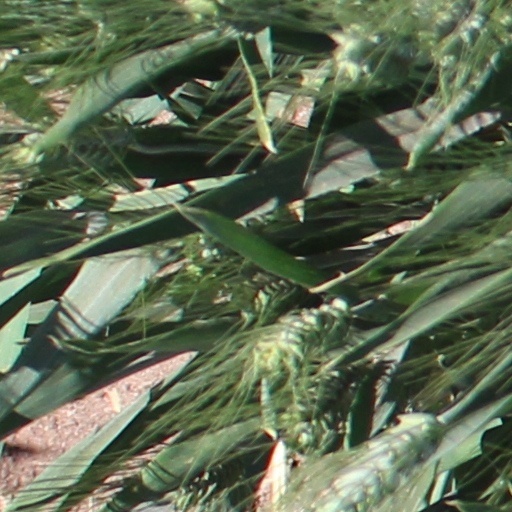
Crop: wheat